Baikunthapur Forest

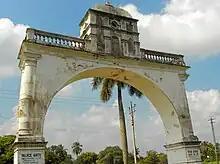
Jalpaiguri Rajbari (Palace) Gate

The Raikats moved their capital south to Jalpaiguri around 1720. The Faujdar of Rangpur pressured the Raikats to accept the suzerainty of the Nawab of Bengal sometime between 1736 and 1739, but the Faujdar had to invade the territory in 1756 to enforce the claim. The Raikats still paid only partial tribute. In 1771 the British annexed Baikanthapur and the Raikats became Zamindars (tenants) of Baikunthapur, but remained largely independent. As late as 1839, the British government in India complained that the Raikat had taken possession of the western Duars of Bhutan.